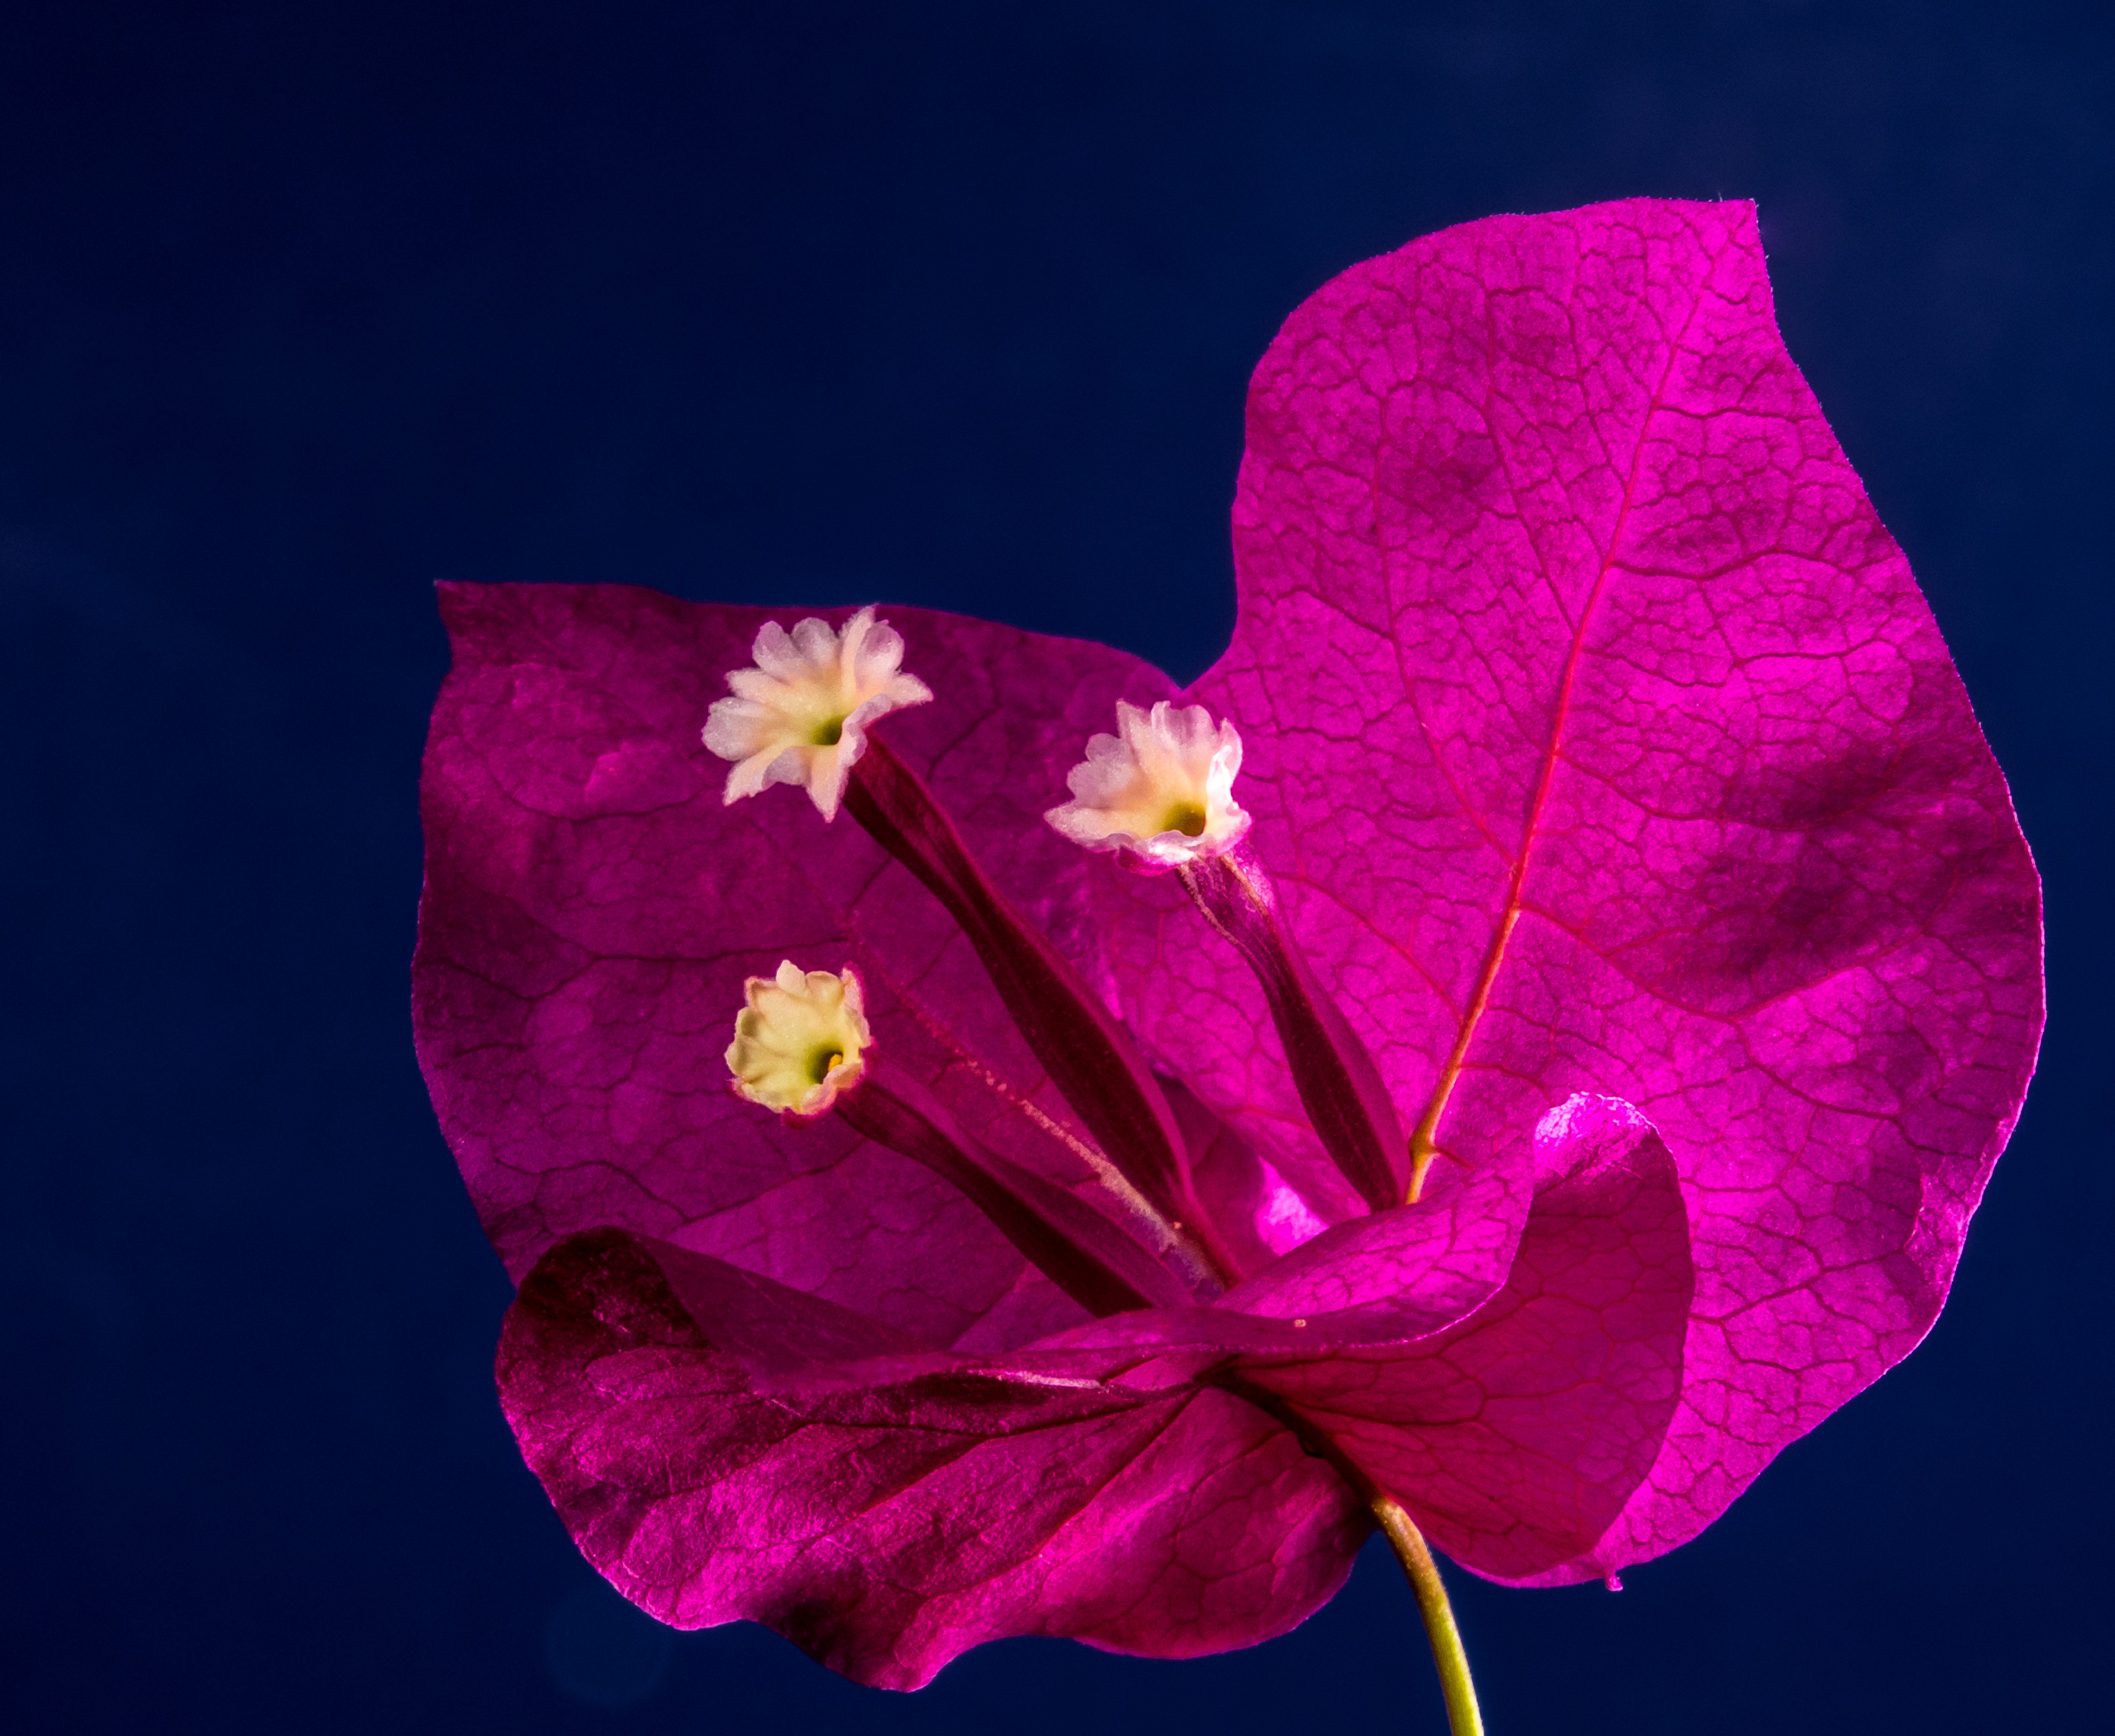
blossom, plant, photography, leaf, flower, purple, petal, bloom, red, color, pink, close, flora, close up, bougainvillea, macro photography, flowering plant, triple flower, bougainville, nyctaginaceae, four o clock plant, plant stem, land plant